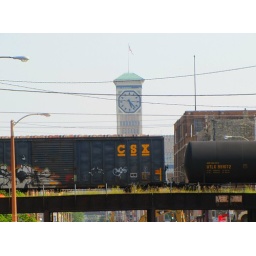
The Allen-Bradley clock tower is visible from many places in Milwaukee